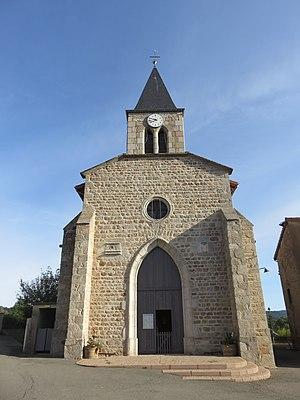
Vue de l'église Saint-Georges de Chausseterre (Loire, France).